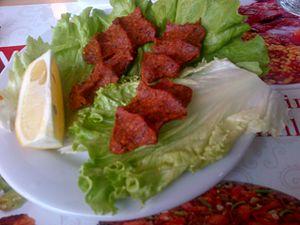
Gaziantep, avant 1920 Antep, est une ville de Turquie, préfecture de la province du même nom, située au sud-est de l’Anatolie ou nord-ouest de la Mésopotamie, à proximité de la Syrie.